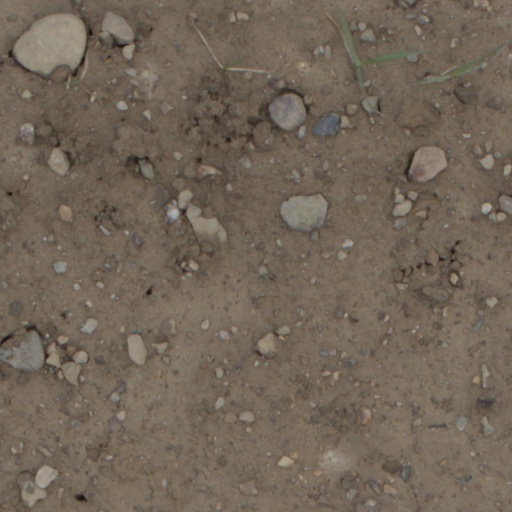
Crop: wheat